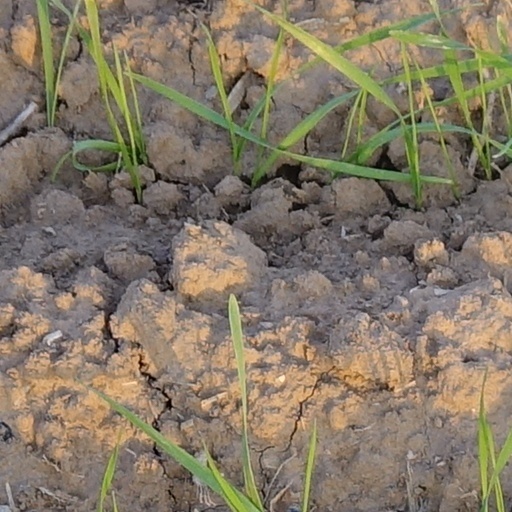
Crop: wheat